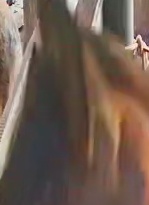
Face region: ears (position_of_ears)
Pain indicator: not_present